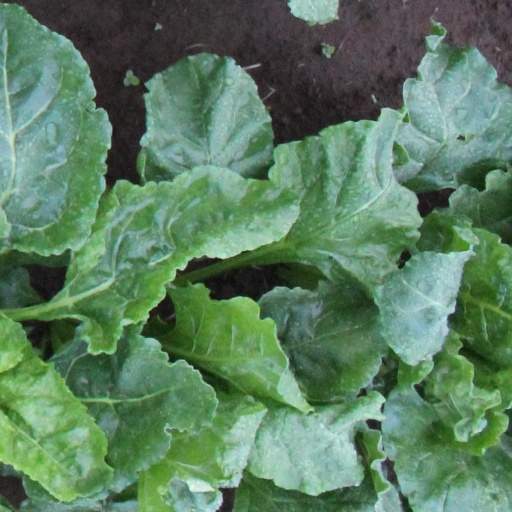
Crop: sugar beet